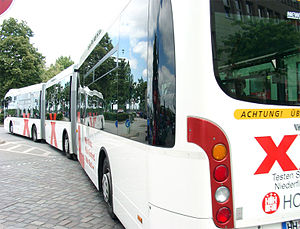
Bus
Dobbeltleddet bus i Hamborg
En bus er et køretøj, der transporterer mange mennesker samtidigt.